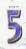
Number: 5